Lori Weitzner

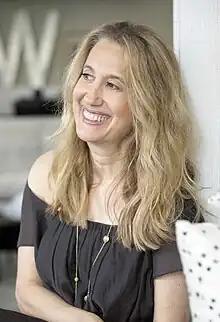

Lori Weitzner is an American textile and product designer. She is the founder and Creative Director of Lori Weitzner Design, Inc., a New-York-based design studio, and the head of the Weitzner Limited brand. She has a jewelry and accessory collection under the brand Lori Weitzner launched in 2019 and is the author of "Ode to Color" published by HarperCollins.